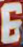
Number: 6